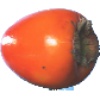
Label: kaki